Tomáš Malec

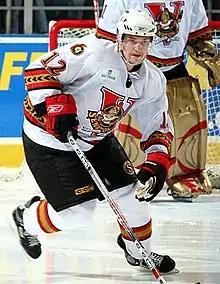
Malec with the Binghamton Senators during the 2006-07 season

After playing two seasons in the QMJHL with Rimouski Océanic, during which the Florida Panthers traded his rights to the Carolina Hurricanes, Malec made his professional debut in the 2002 American Hockey League playoffs with the Hurricanes' affiliate, the Lowell Lock Monsters. He made his NHL debut in the 2002–03 season with the Carolina Hurricanes, appearing in 41 games and recording two assists.